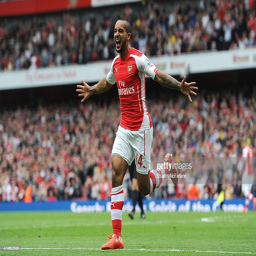
football player celebrates scoring the 2nd goal during the match .